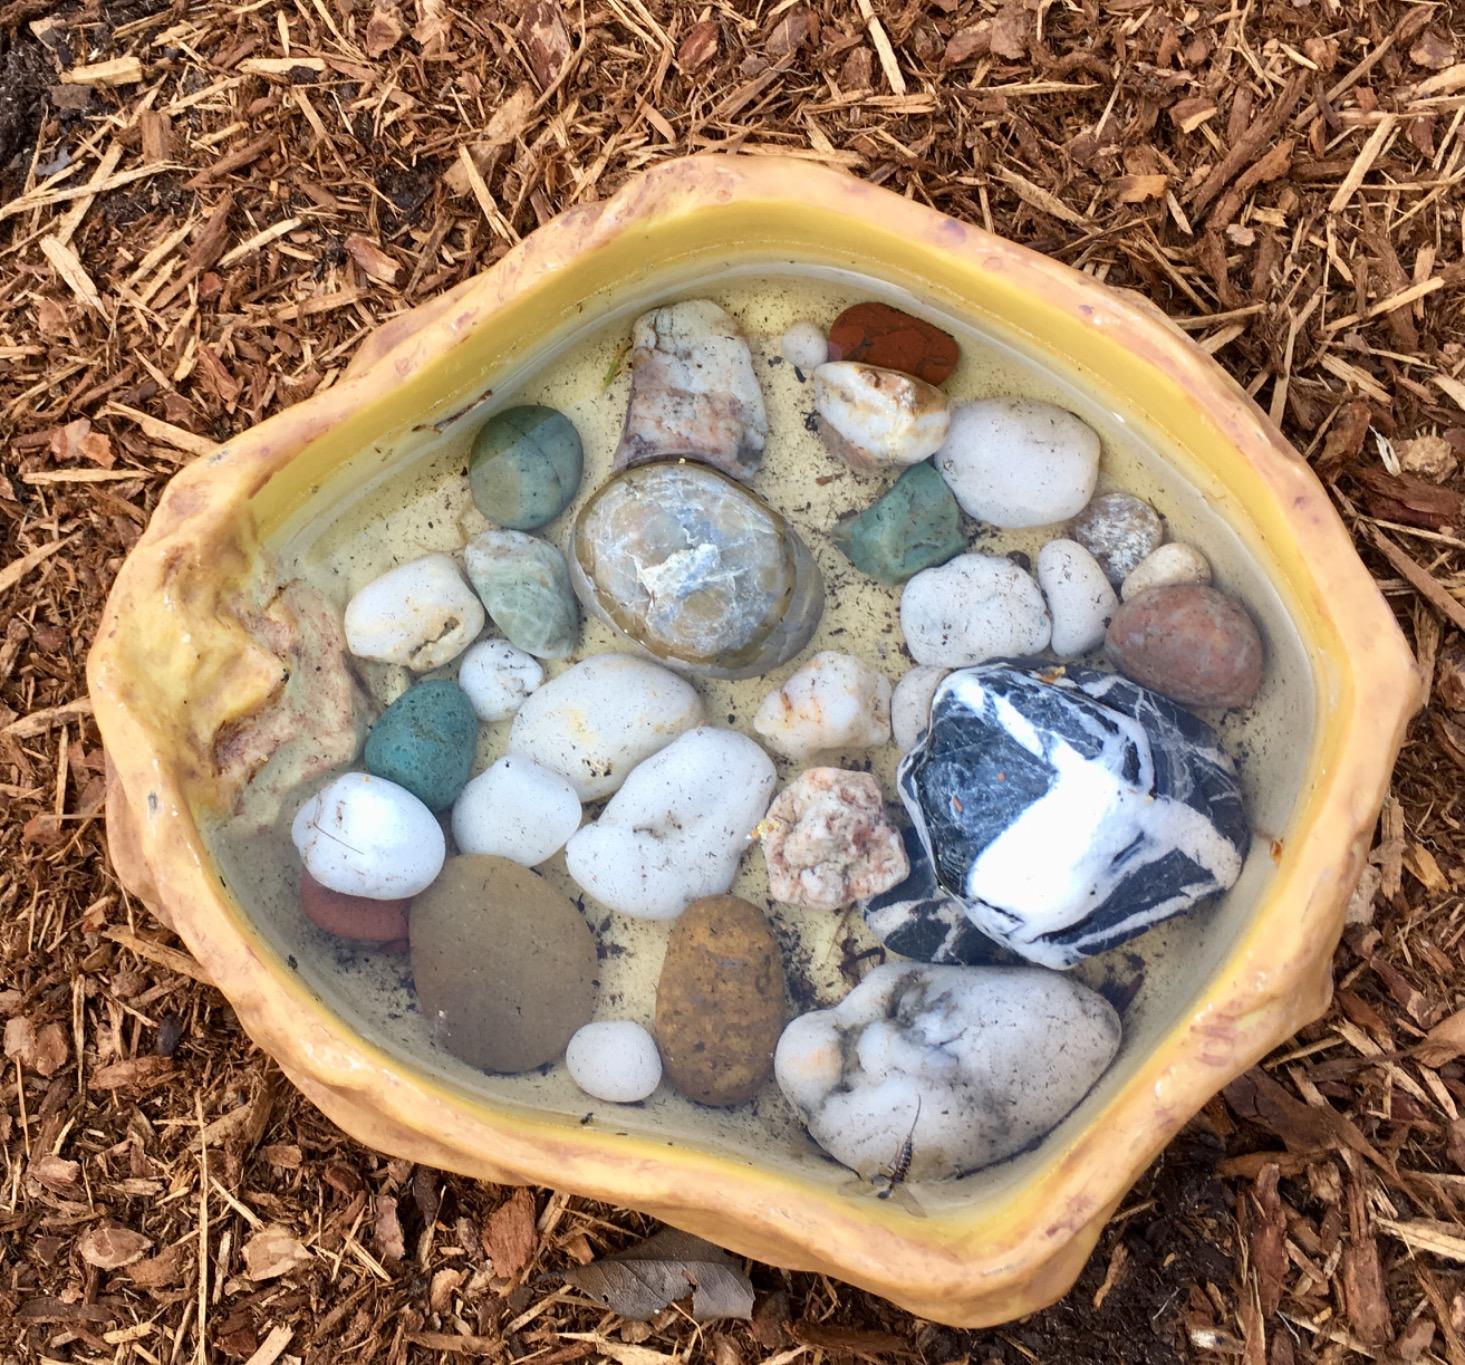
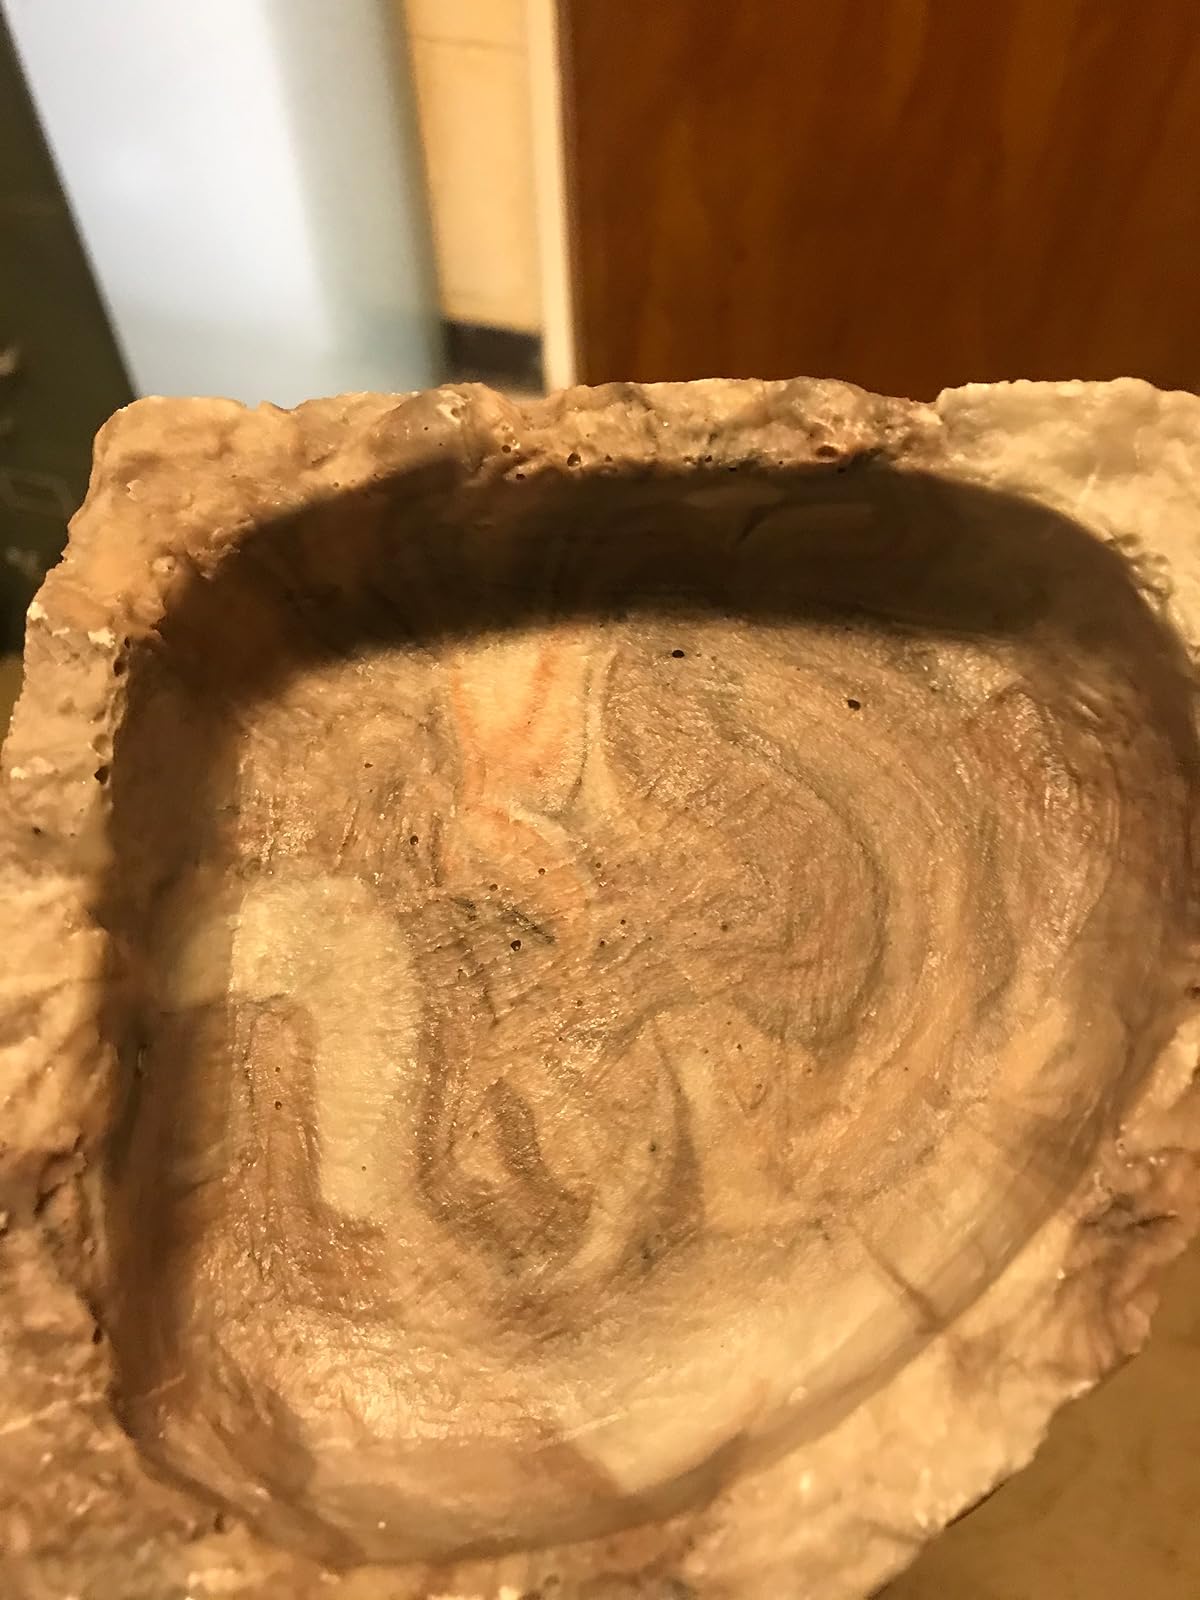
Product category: items_bowl
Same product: no